Oligonucleotide synthesis

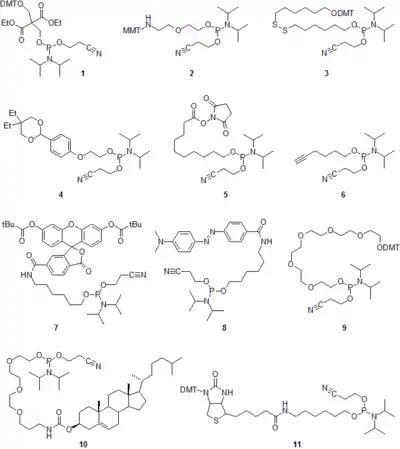
Non-nucleoside phosphoramidites for 5'-modification of synthetic oligonucleotides. MMT = mono-methoxytrityl,(4-methoxyphenyl)diphenylmethyl.

In the 1960s, groups led by R. Letsinger and C. Reese developed a phosphotriester approach. The defining difference from the phosphodiester approach was the protection of the phosphate moiety in the building block 1 (Scheme 4) and in the product 3 with 2-cyanoethyl group. This precluded the formation of oligonucleotides branched at the internucleosidic phosphate. The higher selectivity of the method allowed the use of more efficient coupling agents and catalysts, which dramatically reduced the length of the synthesis. The method, initially developed for the solution-phase synthesis, was also implemented on low-cross-linked "popcorn" polystyrene, and later on controlled pore glass (CPG, see "Solid support material" below), which initiated a massive research effort in solid-phase synthesis of oligonucleotides and eventually led to the automation of the oligonucleotide chain assembly.